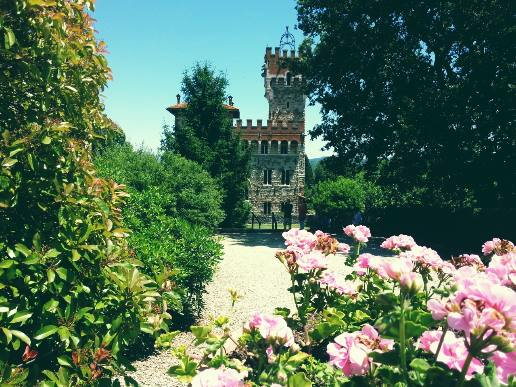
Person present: No